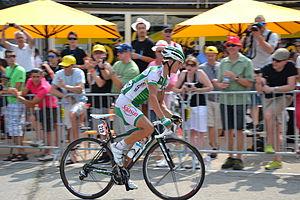
Au Chalet Reynard, lors de la 15ème étape du Tour de France 2013
L'équipe cycliste Sojasun est une ancienne équipe française de cyclisme professionnel sur route ayant le statut d'équipe continentale professionnelle. L'équipe est dirigée par l'ancien coureur professionnel Stéphane Heulot et est gérée par son entreprise Breizh Cyclism Compétition. Le sponsor de l'équipe est la société Sojasun, spécialisée dans la conception de produits alimentaires à base de soja.
Alexis Vuillermoz, né le 1ᵉʳ juin 1988 à Saint-Claude, Jura, est un cycliste français. Spécialisé en VTT au début de sa carrière, il a été champion du monde et champion d'Europe de cross-country par équipes avec Arnaud Jouffroy, Laurence Leboucher et Jean-Christophe Péraud en 2008. Il est devenu cycliste professionnel sur route en 2013 dans l'équipe française Sojasun et court pour AG2R La Mondiale depuis 2014.